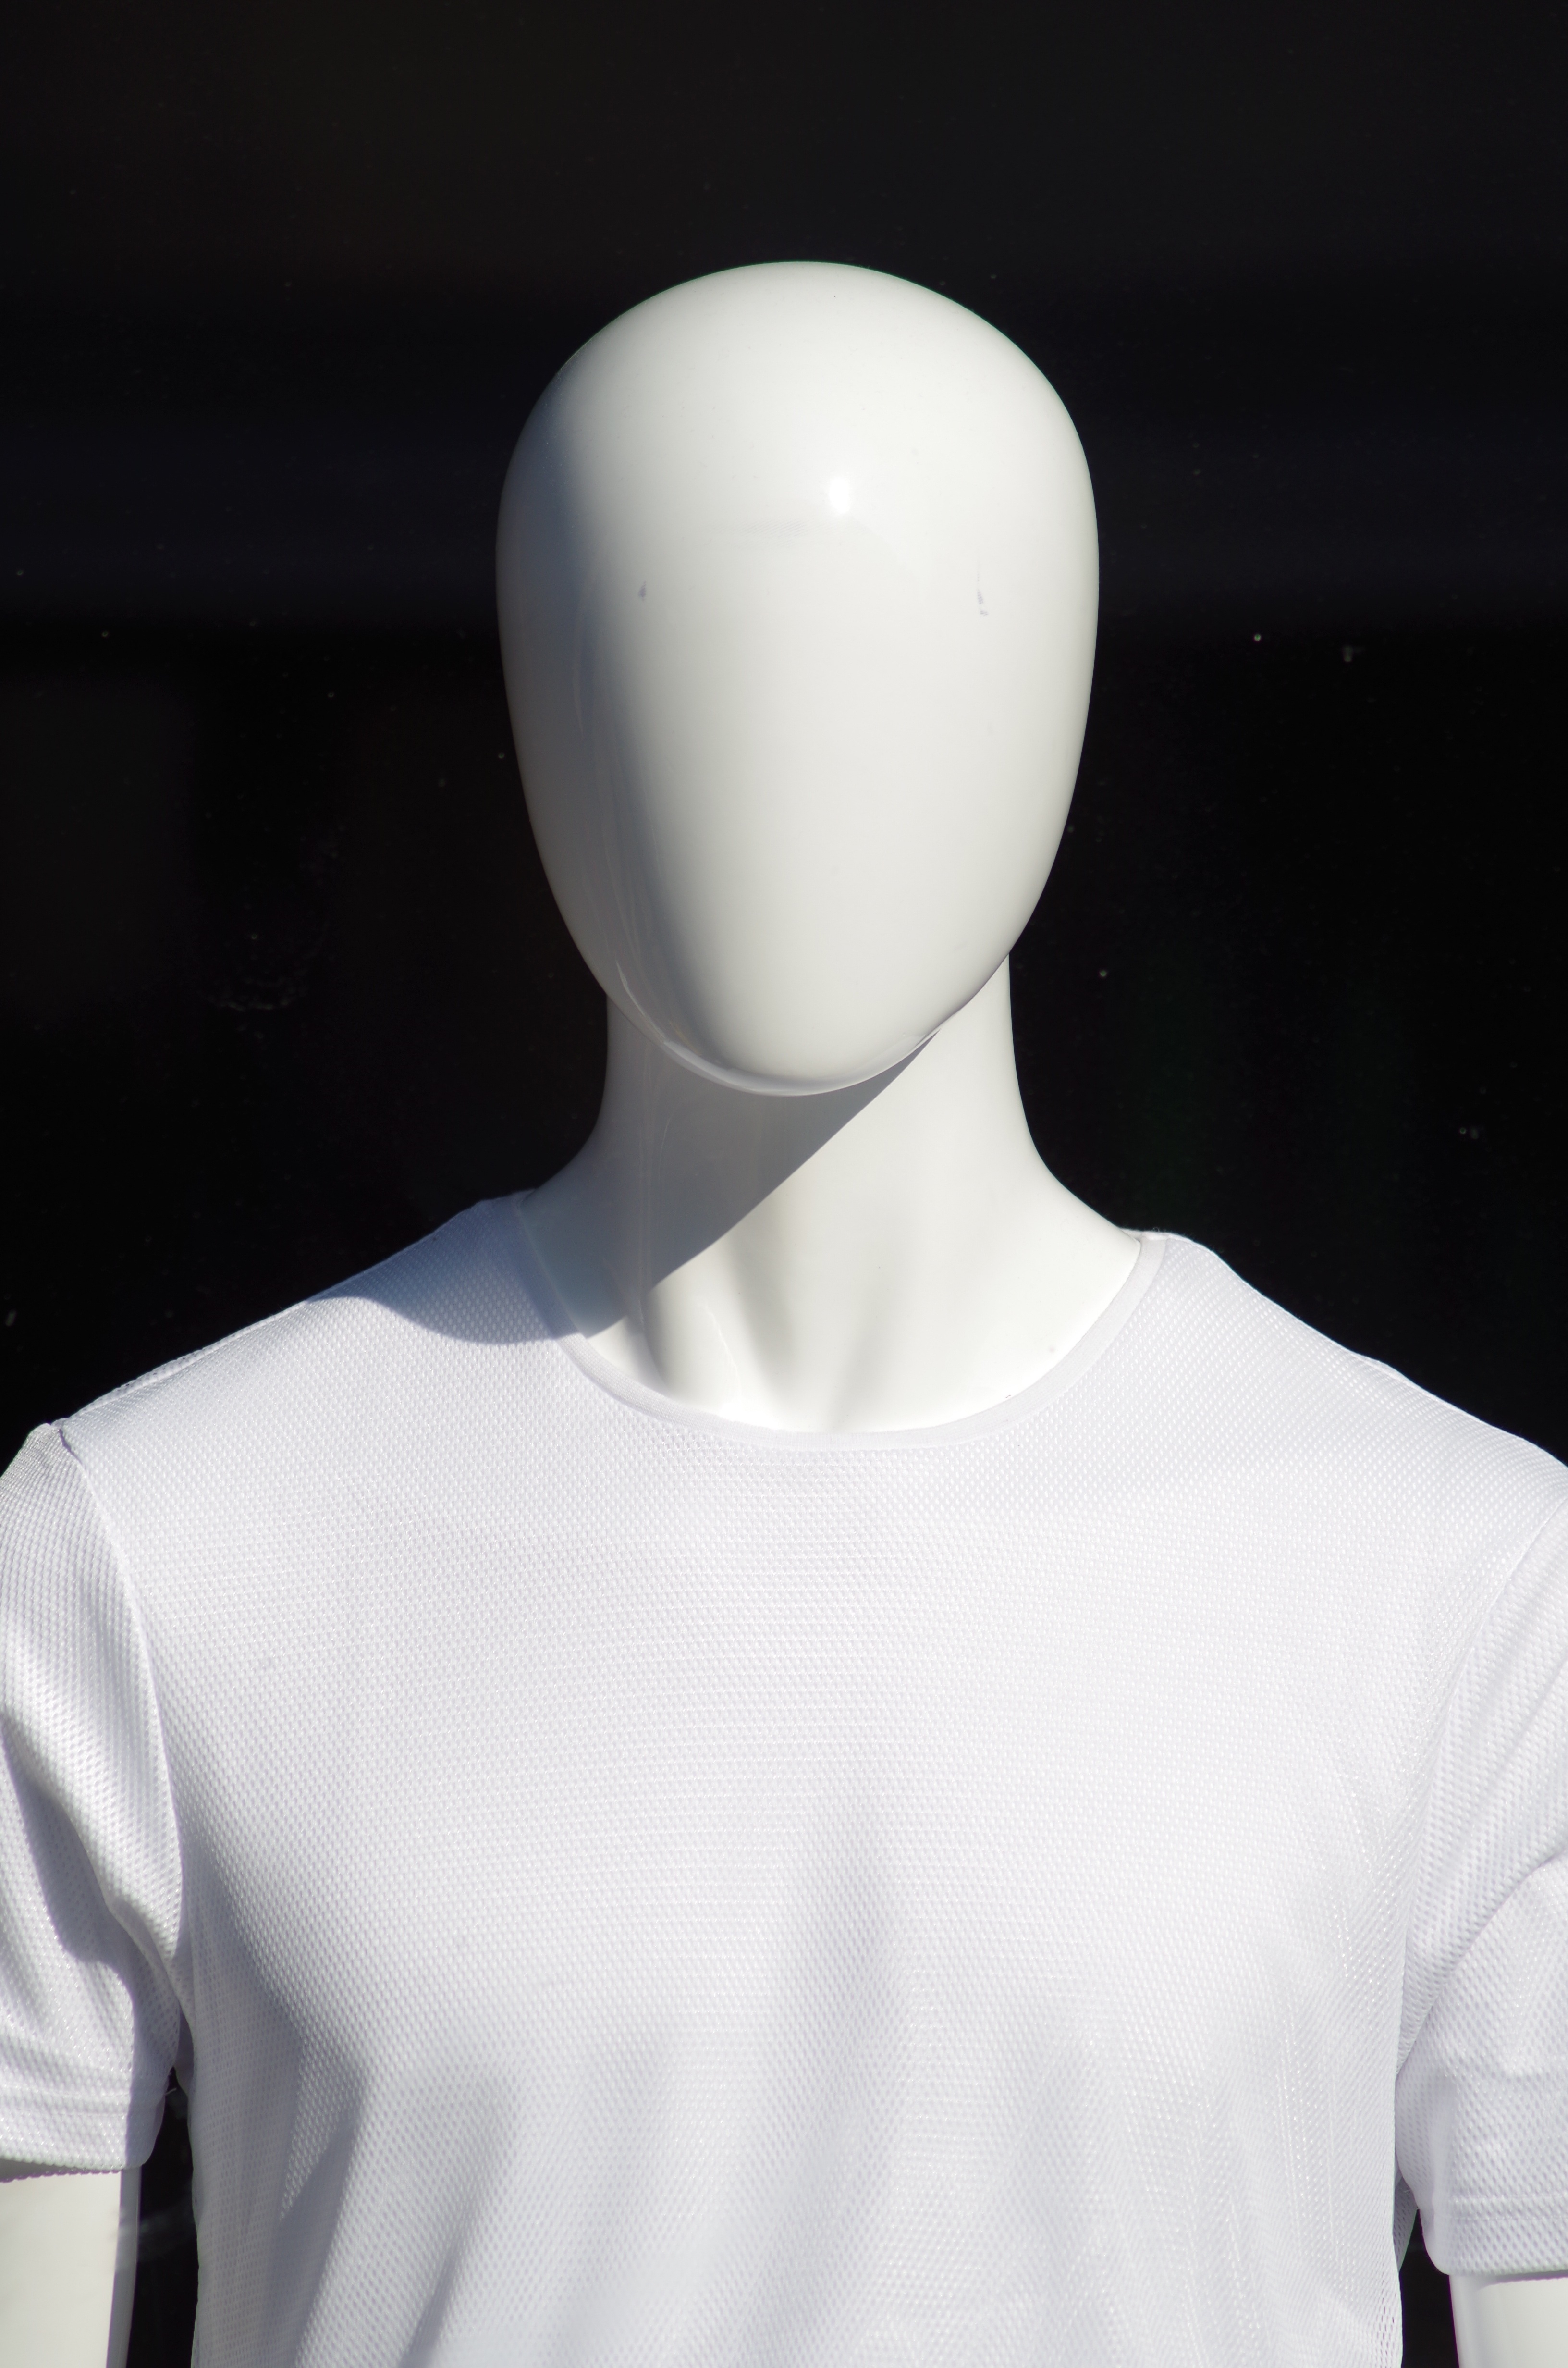
hand, white, male, store, fashion, clothing, arm, toy, mannequin, sculpture, doll, display, neck, head, dummy